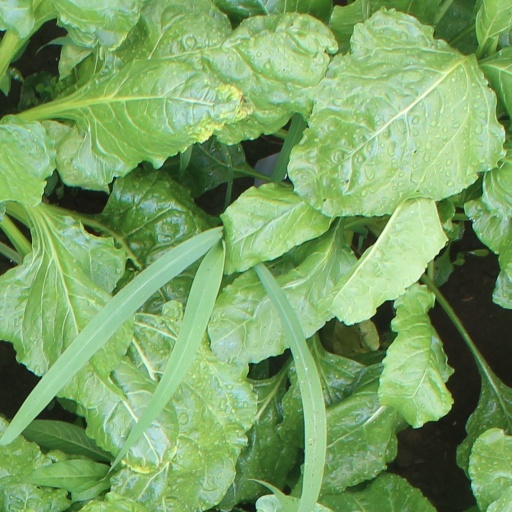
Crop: sugar beet